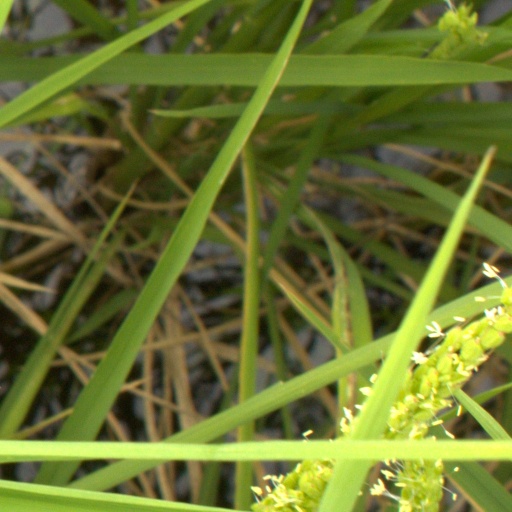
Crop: rice